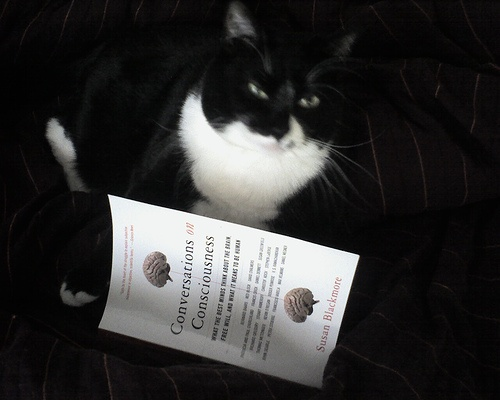
A black and white cat sitting in front of an open book.
The cat is laying down by a book.
a cat is next to a piece of paper
a paper a black and white cat sitting on a black object
A cat is next to a white paper.